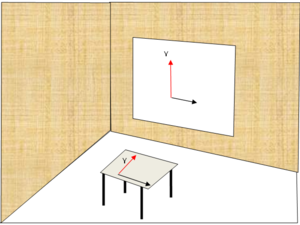
L'utilisation des termes inter-connectés horizontale et verticale ainsi que leurs symétries et asymétries varient avec le contexte.